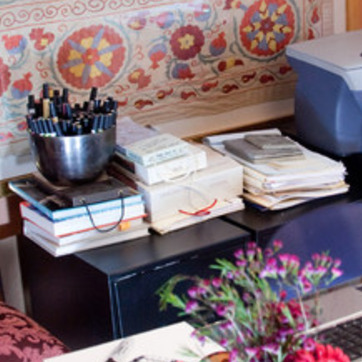
Material: paper